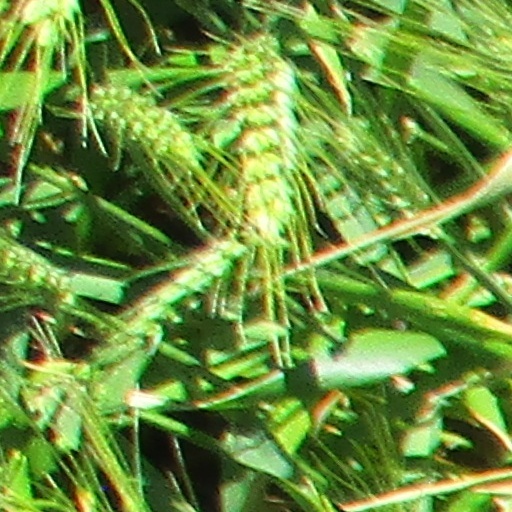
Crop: wheat